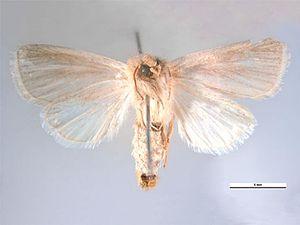
Sesamia inferens est une espèce de lépidoptères de la famille des Noctuidae, originaire d'Asie.